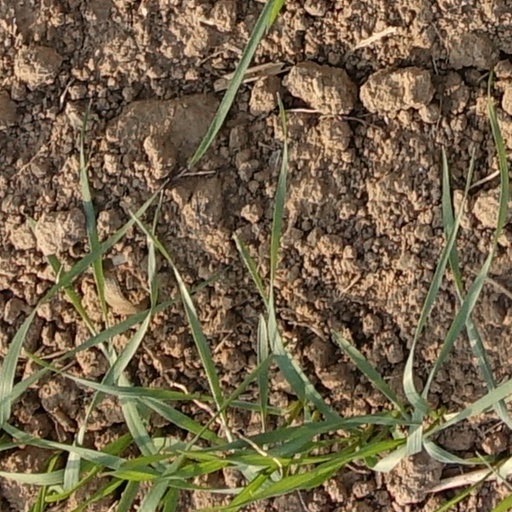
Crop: wheat